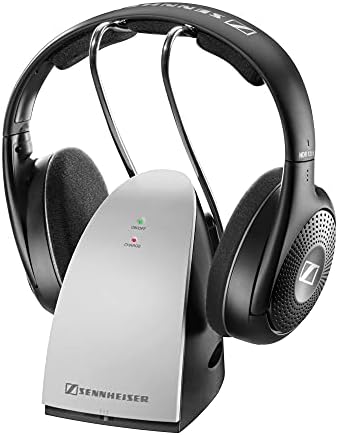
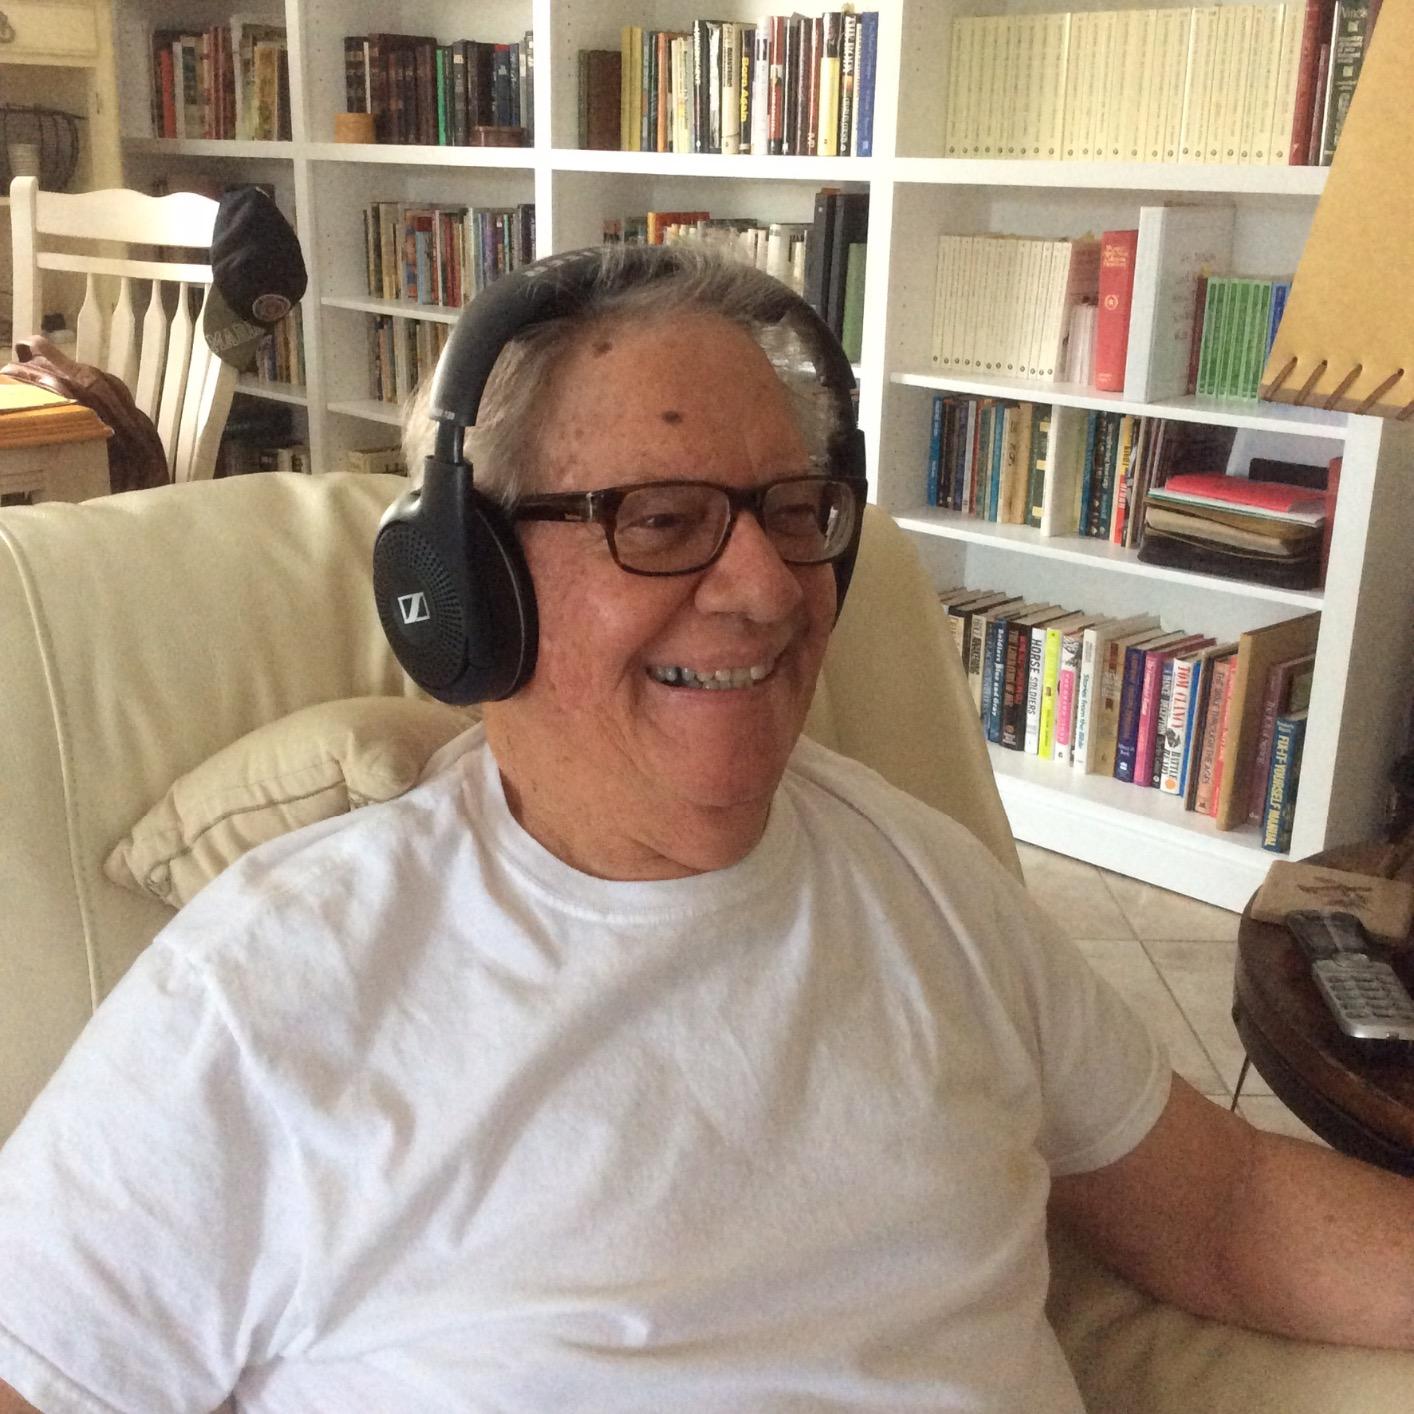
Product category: headphones
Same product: yes